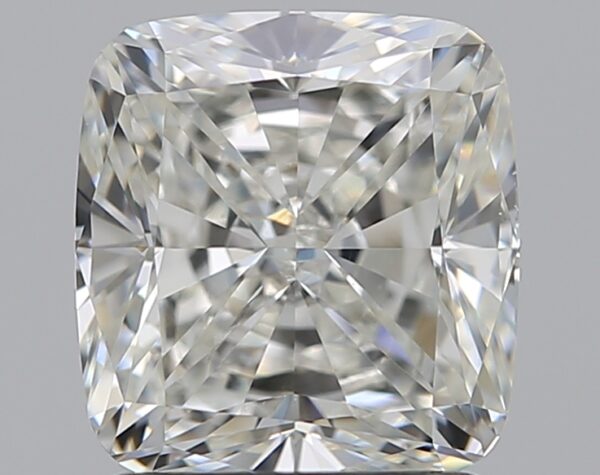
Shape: cushion
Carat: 1.7
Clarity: SI1
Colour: H
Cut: VG
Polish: EX
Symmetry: EX
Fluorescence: N
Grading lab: GIA
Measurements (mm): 6.76 x 6.37 x 4.46